Duke of Zhou

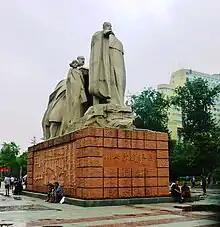
Statue of the Duke of Zhou who founded a city on the site of modern Luoyang BCE

The Duke of Zhou was credited with elaborating the doctrine of the Mandate of Heaven, which countered Shang propaganda that as descendants of the god Shangdi they should be restored to power. According to this doctrine, Shang injustice and decadence had so grossly offended Heaven that Heaven had removed their authority and commanded the reluctant Zhou to replace the Shang and restore order, as Heaven itself follows the will of the people. Therefore upholding virtue and ruling with justice and clemency, showing pity to the orphans and widows, and ensure respectful treatment to everyone corresponds to the will of Heaven and the people, as Duke Zhou expresses and emphasized to the young king Cheng and his courtiers.